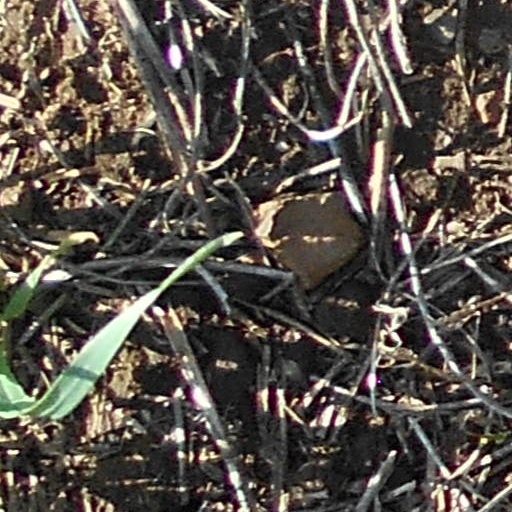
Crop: wheat